Boris Živanović

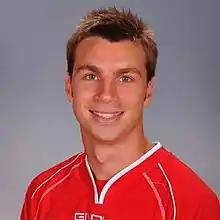
Boris Zivanovic when playing for FC Honved

Boris Živanović (born 18 July 1989) is a Serbian footballer who most recently played for Szeged 2011. He has Serbian and Hungarian passport.